Berlin Brigade

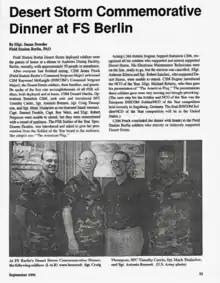
Field Station Berlin Soldiers who deployed to support "Desert Storm"

Deputy Chief of Staff for Intelligence (DCSI or 'Dixie') 'Flag Tours' was administered from Building 2, Clay Headquarters, coordinated with The U.S. Army Military Liaison Mission in Berlin, to conduct visual intelligence gathering utilizing the existing 'Flag Tours'. Personnel assigned to DCSI were part of Headquarters & Headquarters Company, U.S. Army Berlin Brigade, Andrews Barracks, in Lichterfelde West.